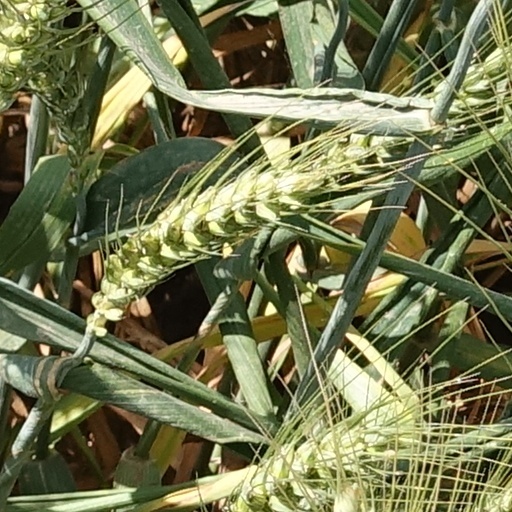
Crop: wheat